United States regulation of point source water pollution

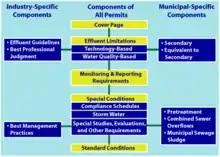
NPDES permit components

A permitee can be in violation of its permit when it discharges pollutants at a level higher than what is specified on their permit; or discharges without a permit. It can also be in violation if it fails to comply with the monitoring and enforcement portion of the permit.